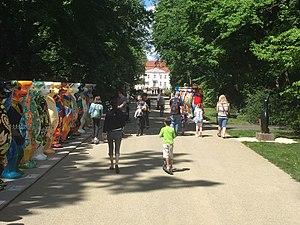
Buddy Bear est une sculpture d'ours grandeur nature en plastique renforcé de fibre de verre résistant aux intempéries peinte individuellement. Le Buddy Bear adapte une idée qui a fait ses preuves dans d'autres grandes villes depuis la fin des années 1990 à l'origine initiée par la Zurichoise Vach'Art en 1998.